Kalle Rovanperä

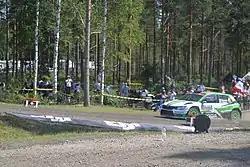
Rovanperä at the 2018 Rally Finland

Rovanperä joined Škoda Motorsport for the 2018 season. He recorded two victories at the 2018 Wales Rally GB and the 2018 Rally Catalunya, completing the championship third. Rovanperä also contested some events in the Asia Pacific Championship series.